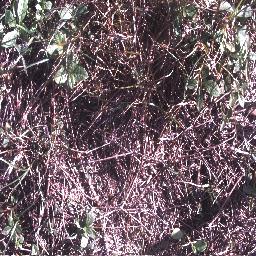
Label: negative